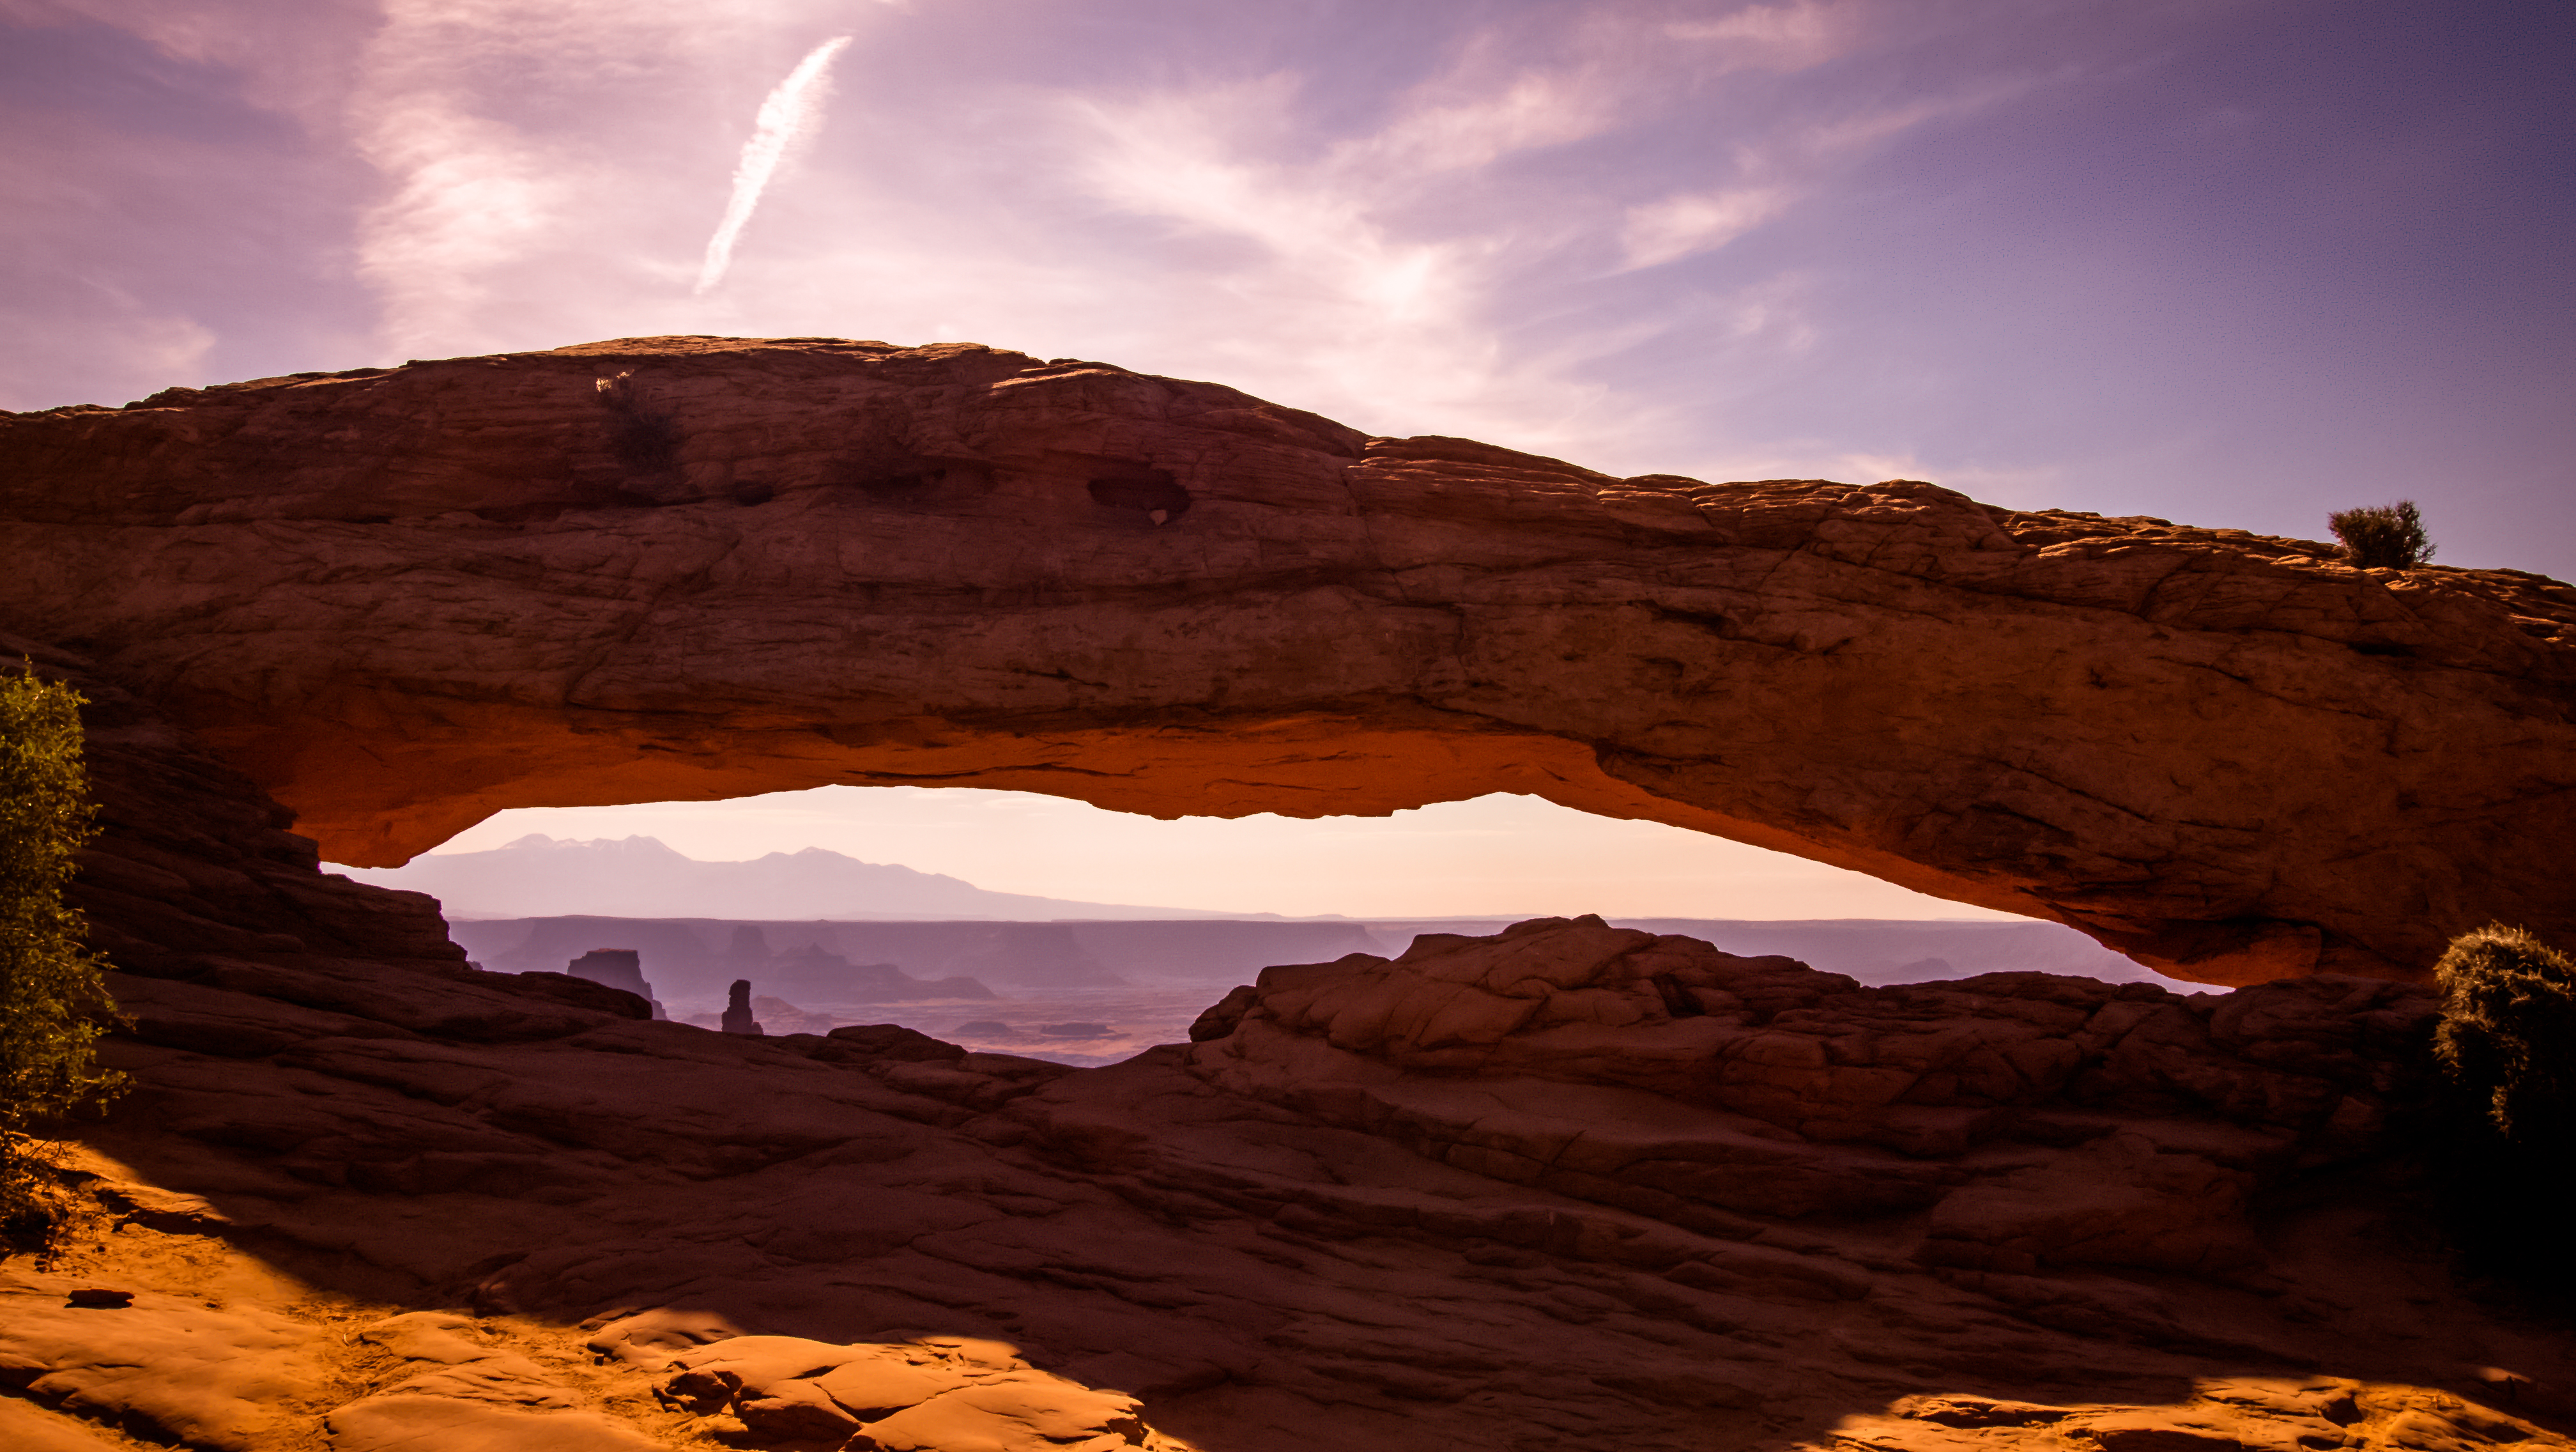
landscape, rock, mountain, light, cloud, sky, sunrise, sunset, desert, window, adventure, view, dawn, valley, land, travel, dark, formation, dusk, arch, reflection, hike, artistic, terrain, material, world, west, creativecommons, shadows, clouds, colors, american, geology, utah, mesa, plateau, ligh, western, god, westworld, canyonlands, butte, inception, cirvle, creation, landform, geographical feature